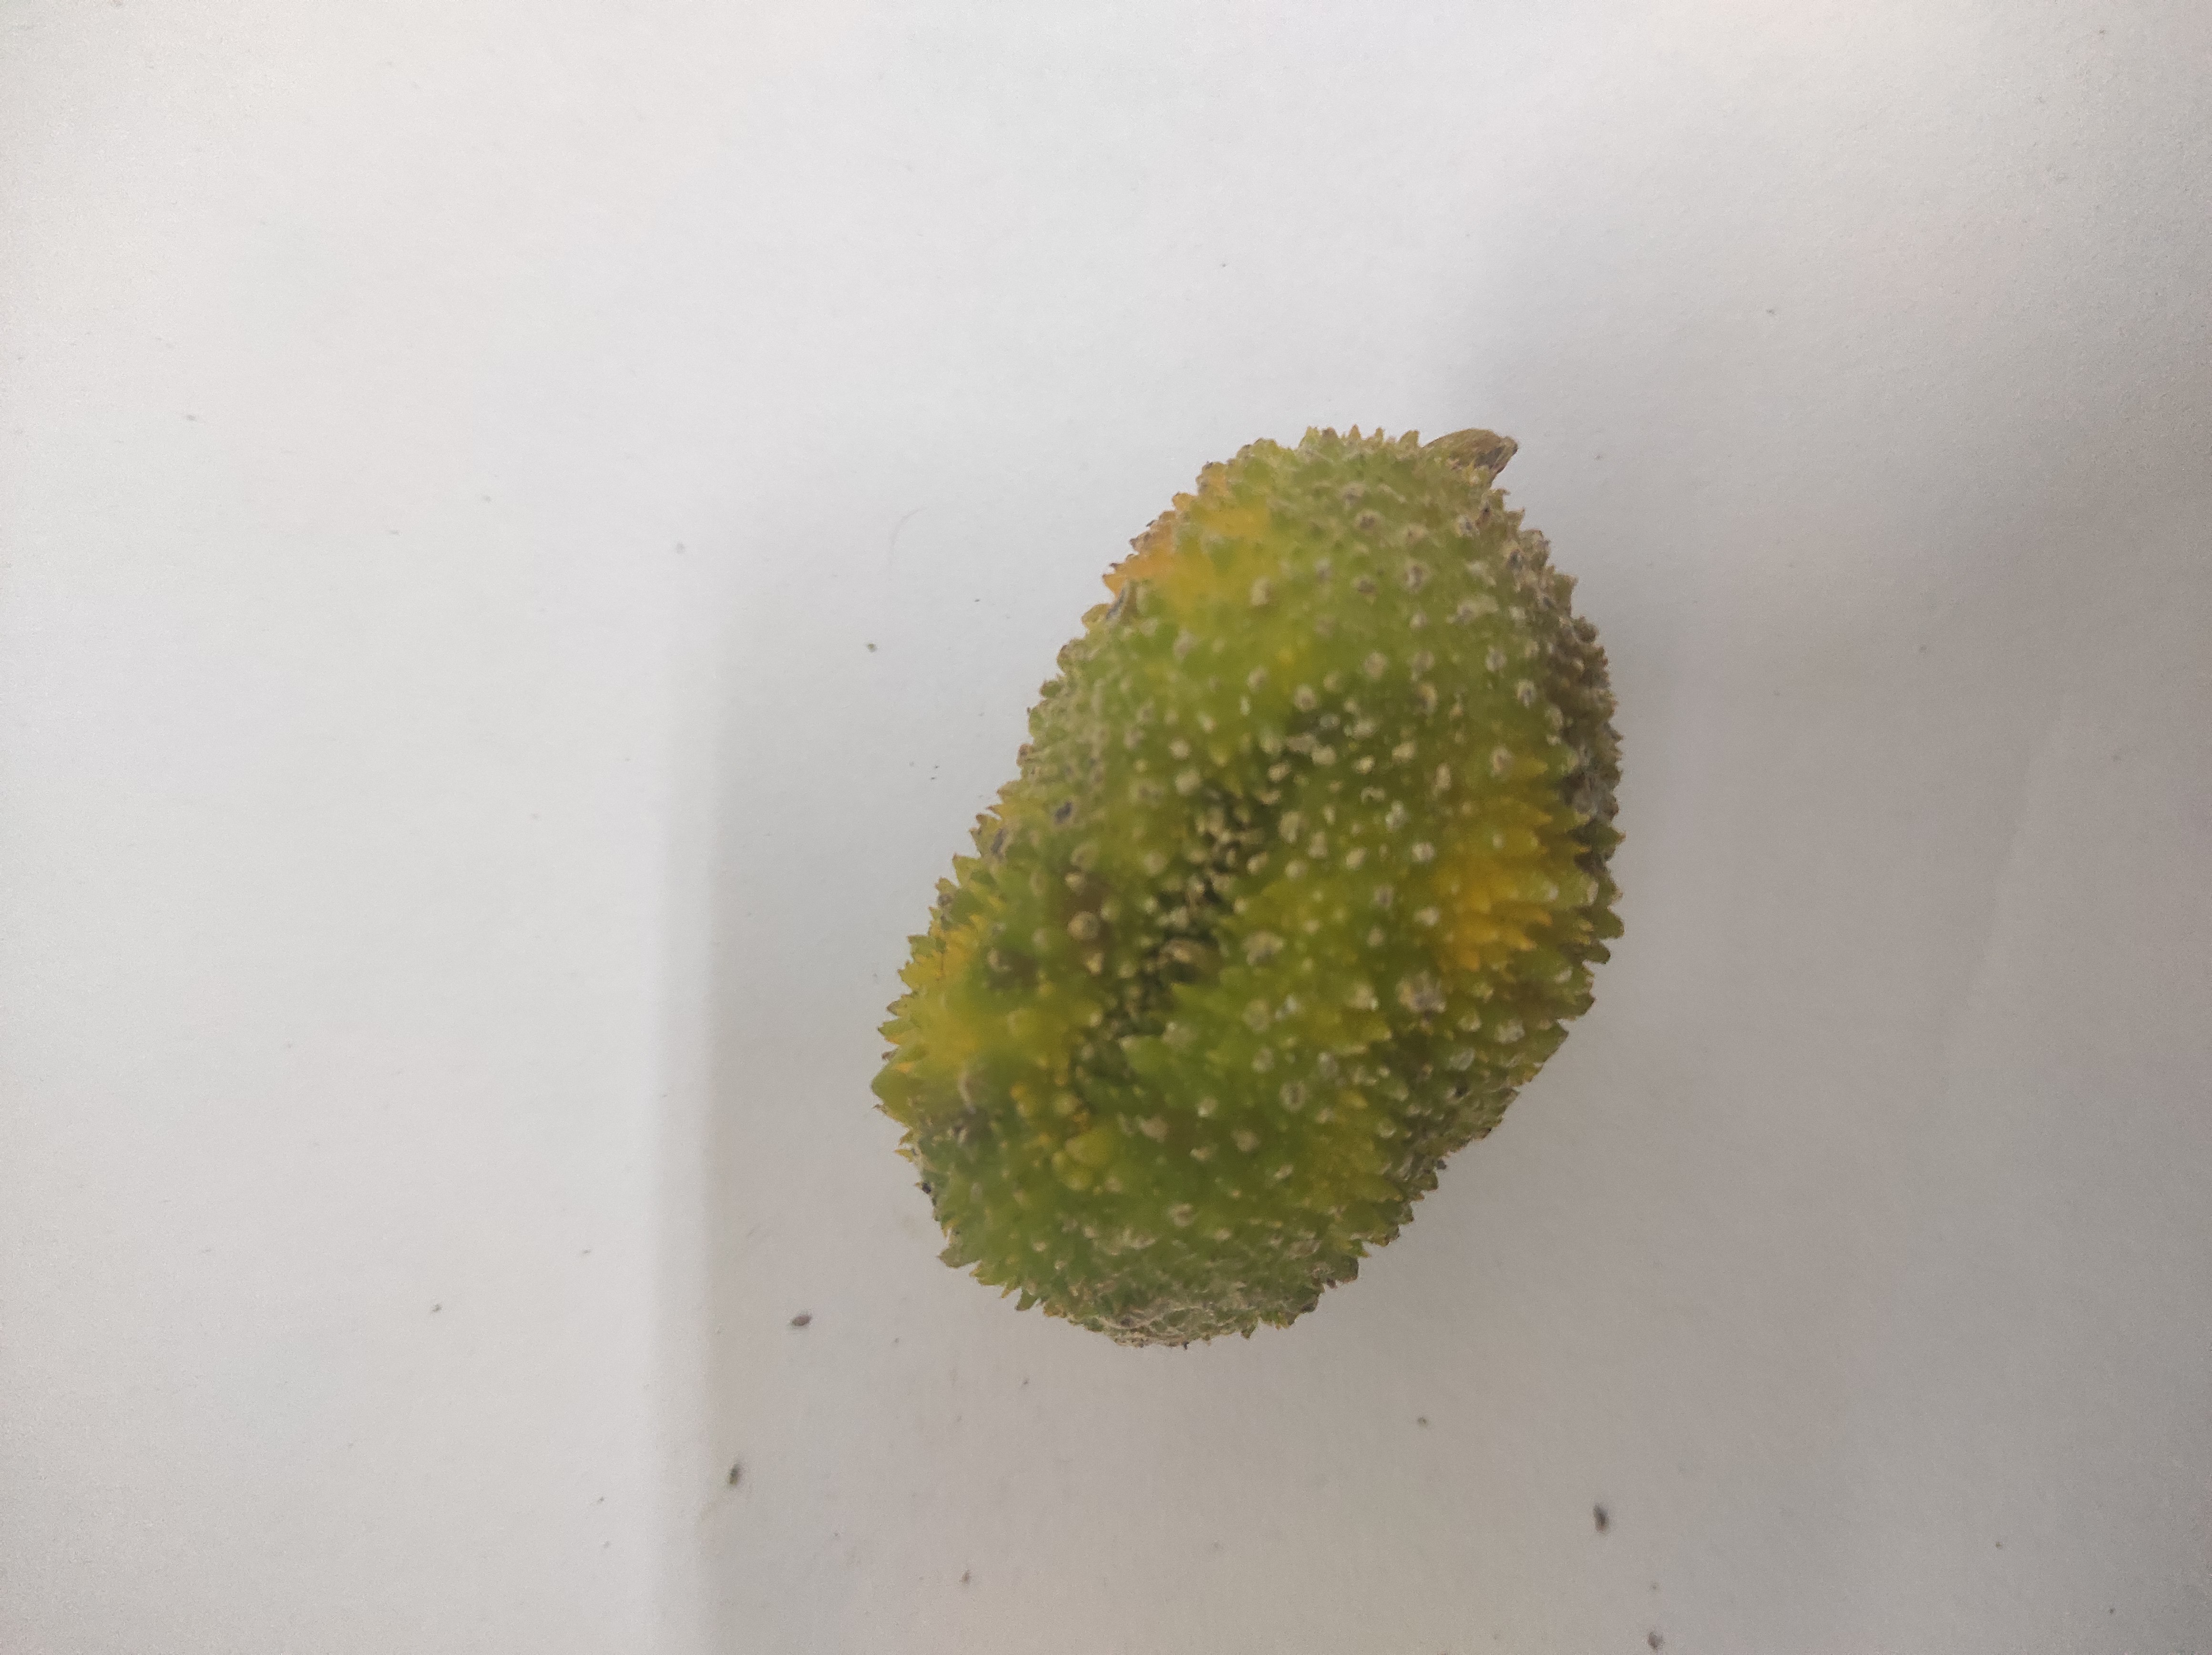
Crop: Spiny Gourd
Condition: Damaged